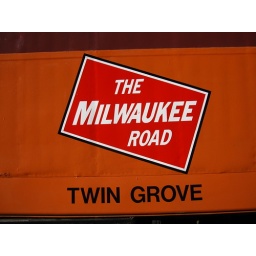
on a train car in Avery Idaho